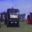
Label: truck